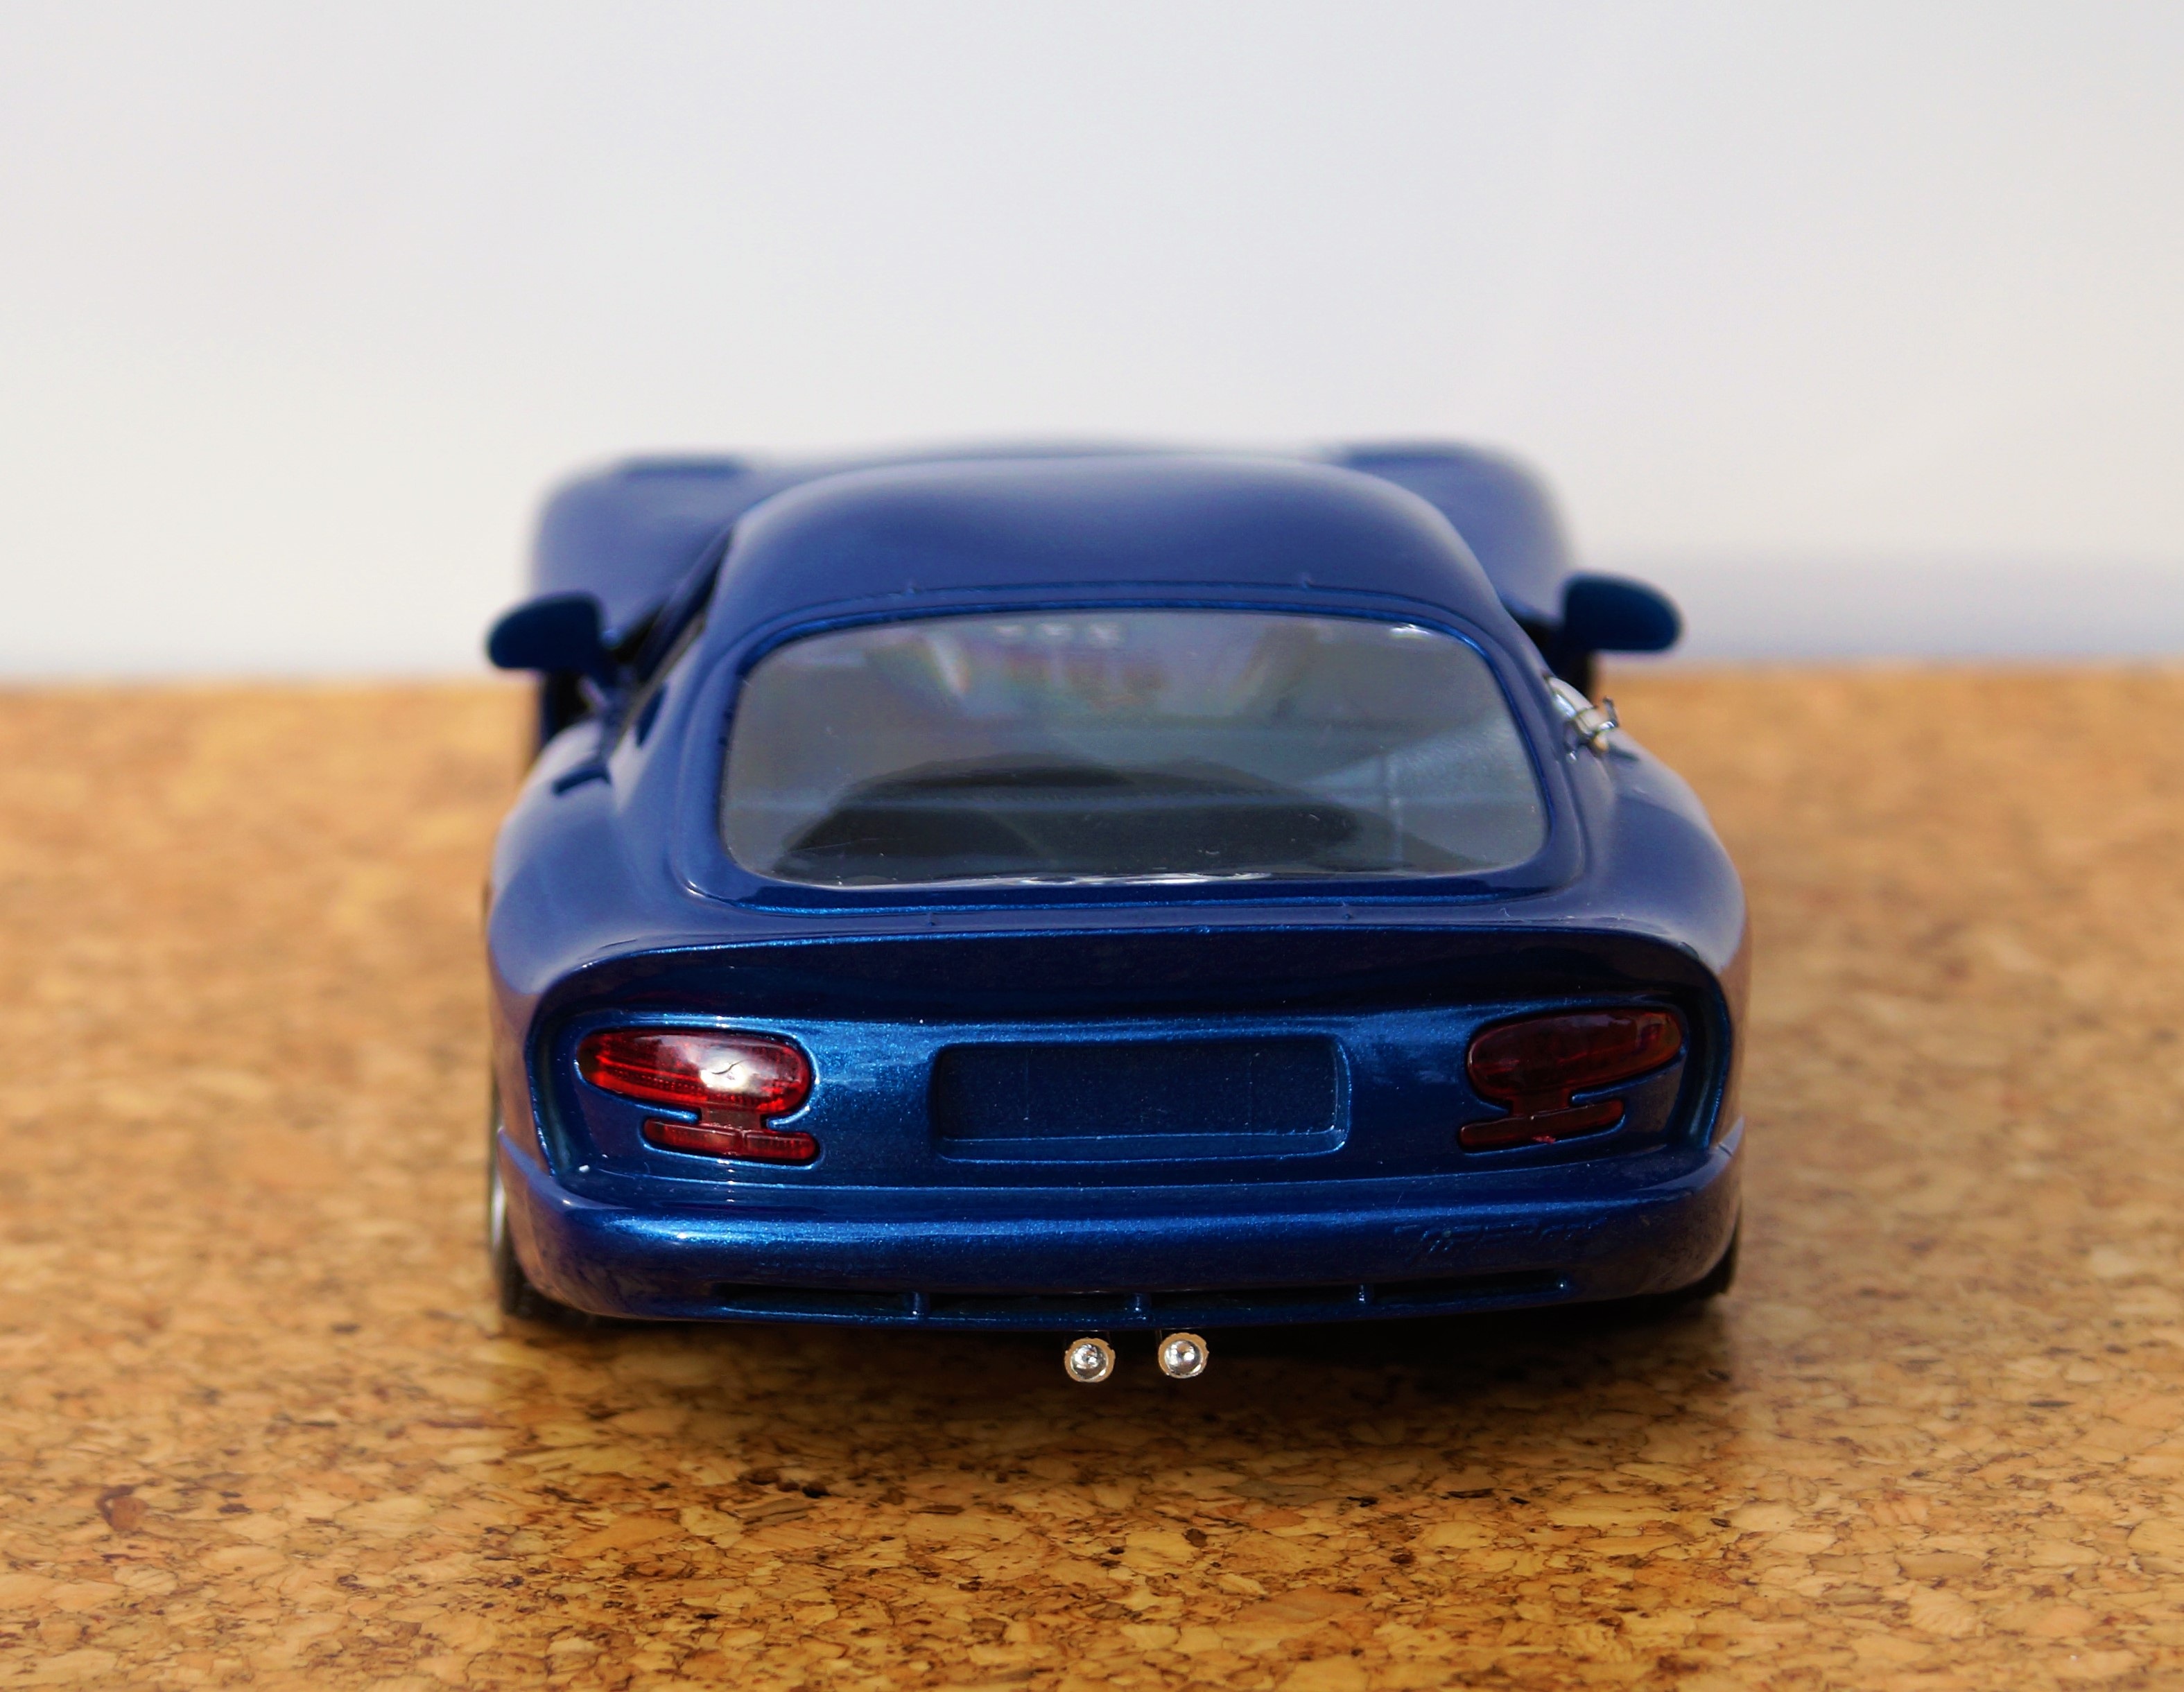
car, wheel, driving, old, model, vehicle, auto, blue, automotive, sports car, race car, supercar, toys, oldtimer, dodge, classic, motorsport, viper, model car, land vehicle, automobile make, automotive exterior, automotive design, performance car, porsche 959